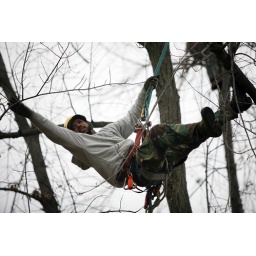
USDA inspects trees in Worcester, MA, for signs of the Asian Longhorned Beetle